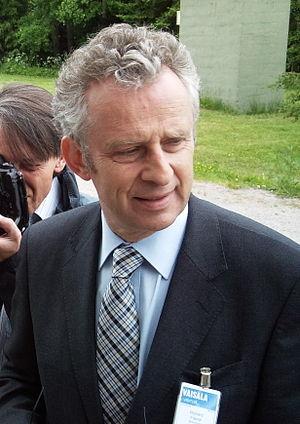
Richard Henry Friend est un physicien anglais, titulaire de la chaire Cavendish de l'université de Cambridge et professeur à l'Université nationale de Singapour. Ses recherches concernent la fabrication et les propriétés physiques des semiconducteurs à substrat organique. Il s'est consacré au développement des transistors à effet de champ à substrat polymère, aux LEDs, aux diodes photovoltaïques, au pompage optique et à l'impression 3D de transistors à base de polymère. Il est à l'origine des premiers travaux sur les propriétés électroniques des semi-conducteurs moléculaires. Il est membre d'un groupe de recherche interdisciplinaire de Cambridge voué à la promotion des nanotechnologies.